Moscopole

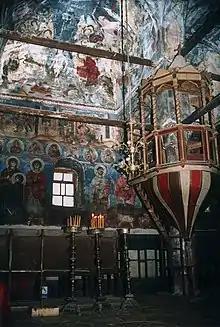
Murals of the St. Nicholas Church, painted by David Selenica

Pouqueville identified Moscopole with the citadel of "Museion", one of the 46 fortresses that, according to Procopius of Caesarea, Emperor Justinian I (527–565) had built in the province of Macedonia to defend against barbarian attacks. However, to this day, there is no trace of ancient construction in this place, albeit the area has not been excavated, not even in archaeological surveys. But, in the absence of the latter, it can be said that Moscopole was an inner trade node which, at least since the Byzantine period, linked the Korça basin to Berat, Vlora and Durrës. It would therefore be difficult to think that Justinian I would not have undertaken military fortifications in the area, which formed a corridor that in the future would be one of the most important passageways through which the migrating Slavic populations coming from Macedonia and moving towards the West entered.